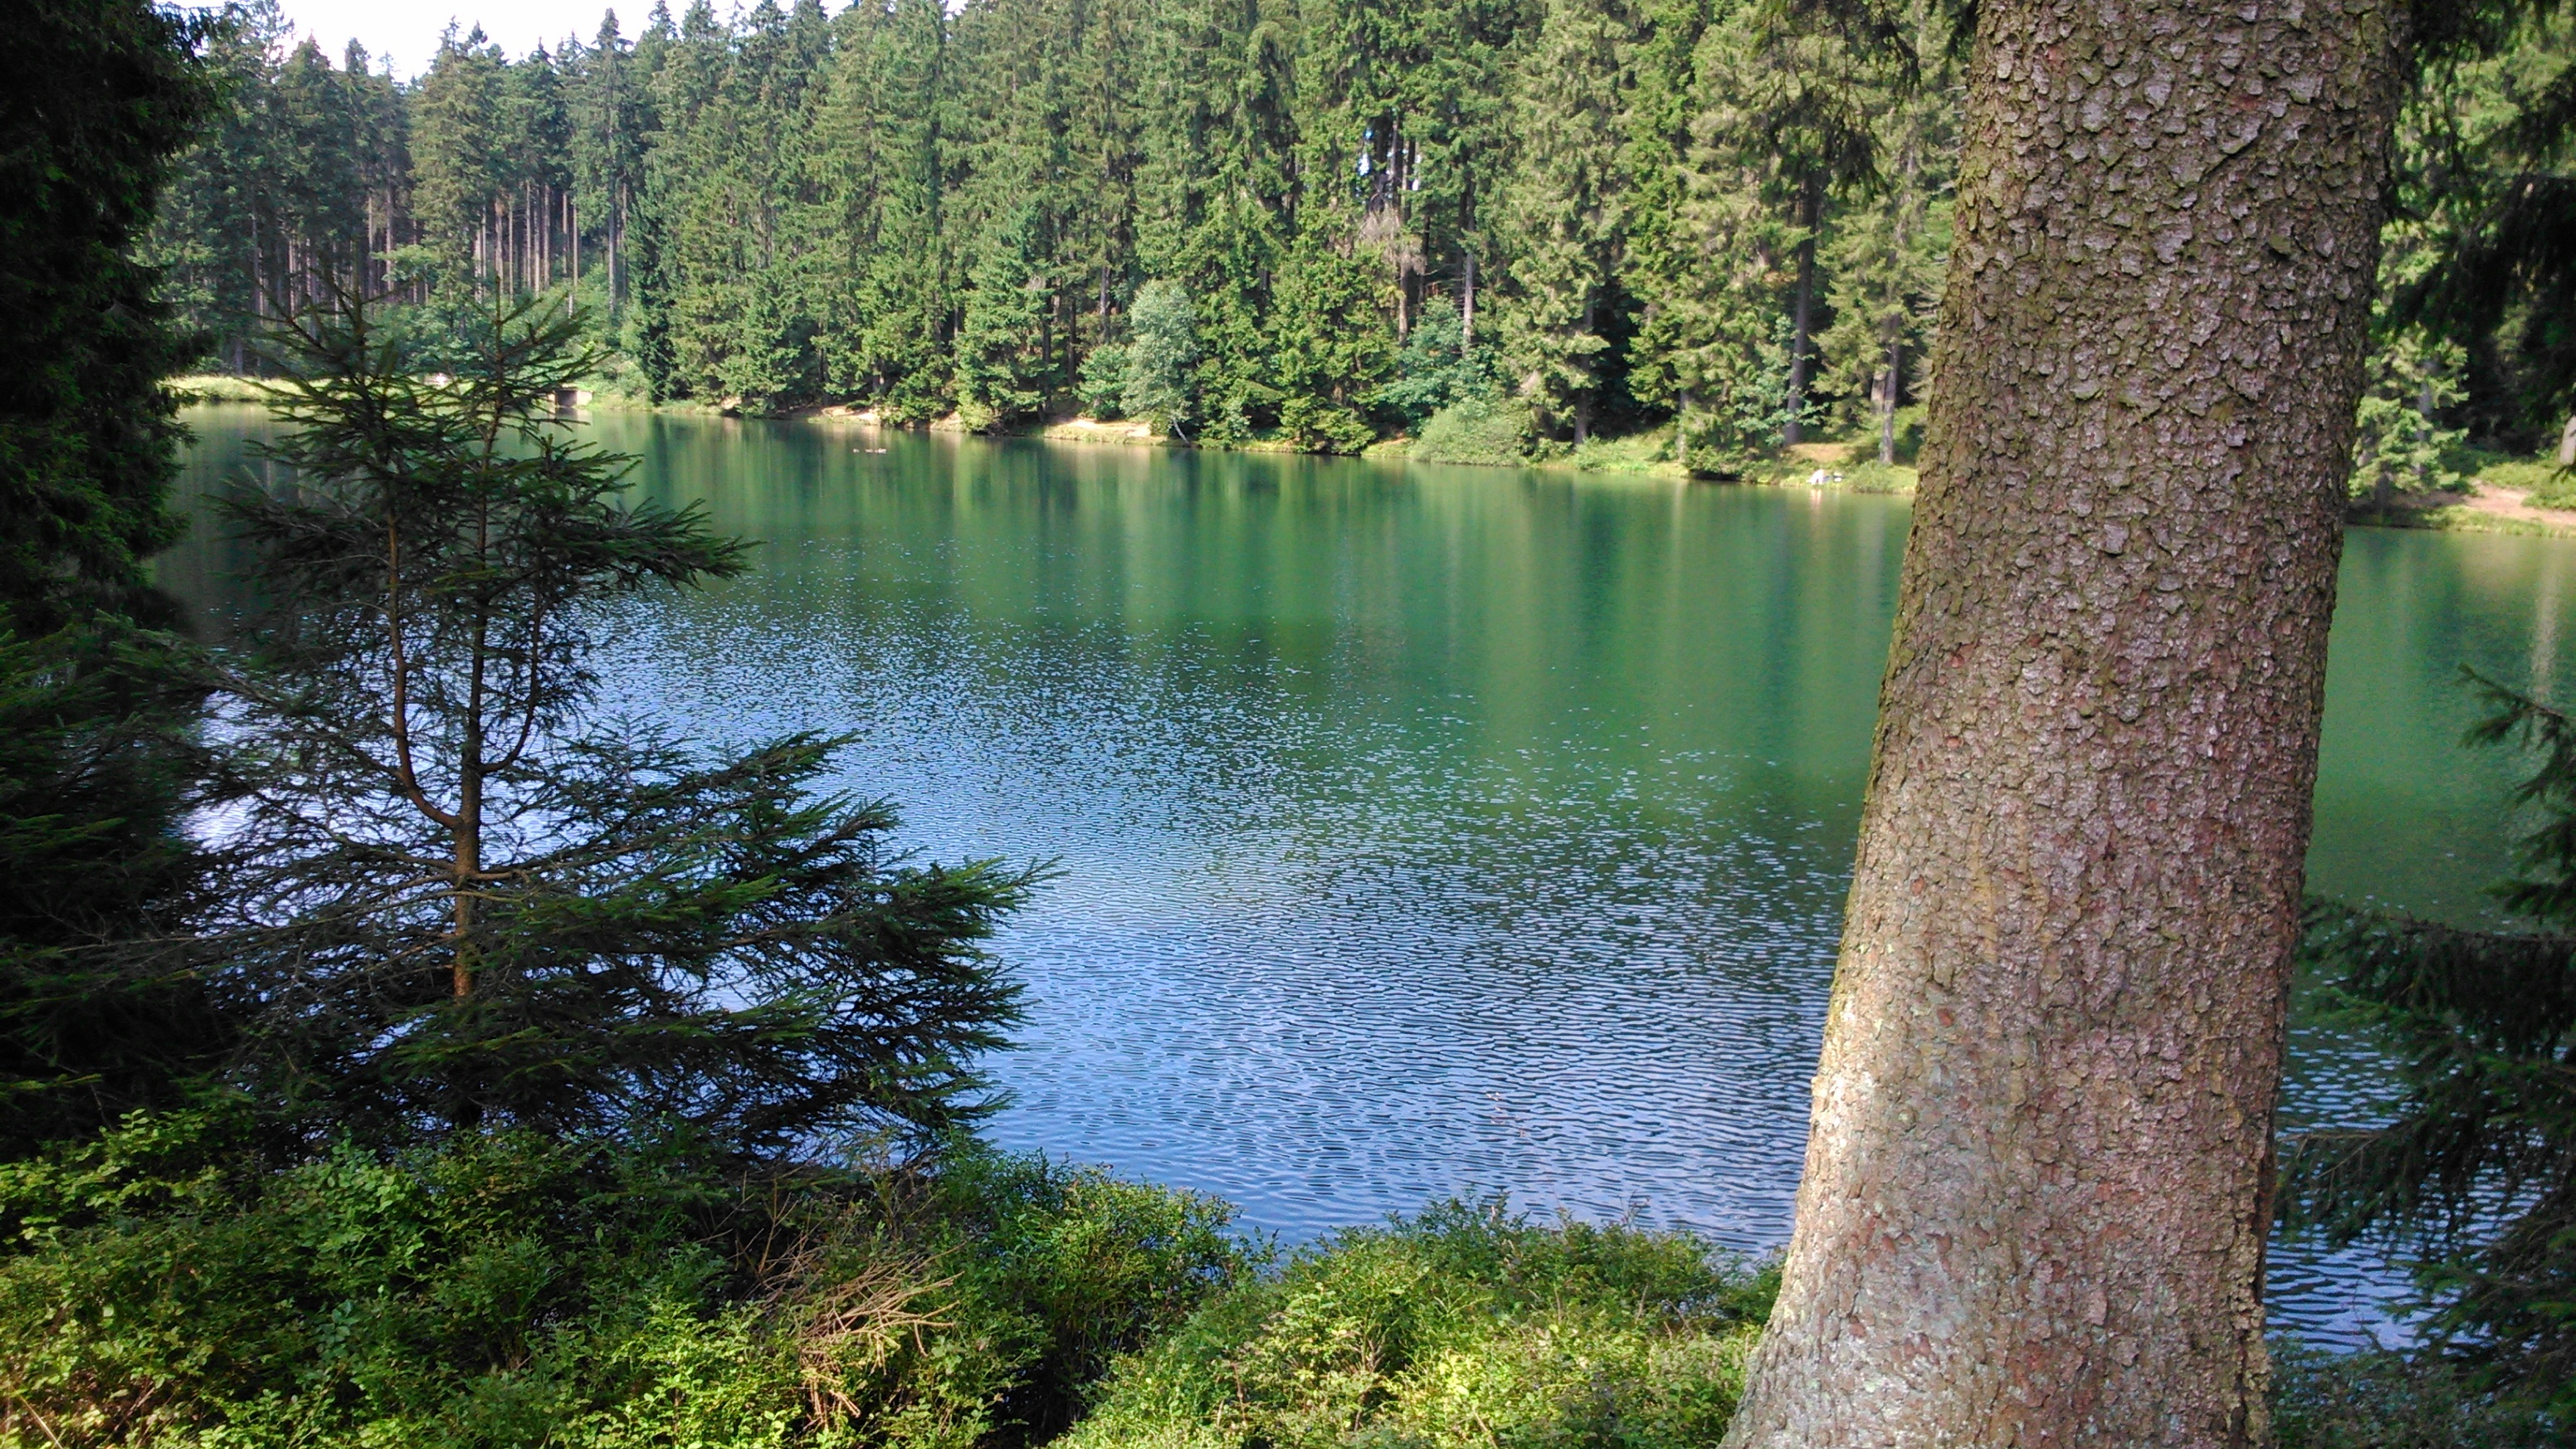
tree, water, forest, wilderness, lake, river, summer, pond, reservoir, body of water, woodland, habitat, resin, ecosystem, nature reserve, woody plant